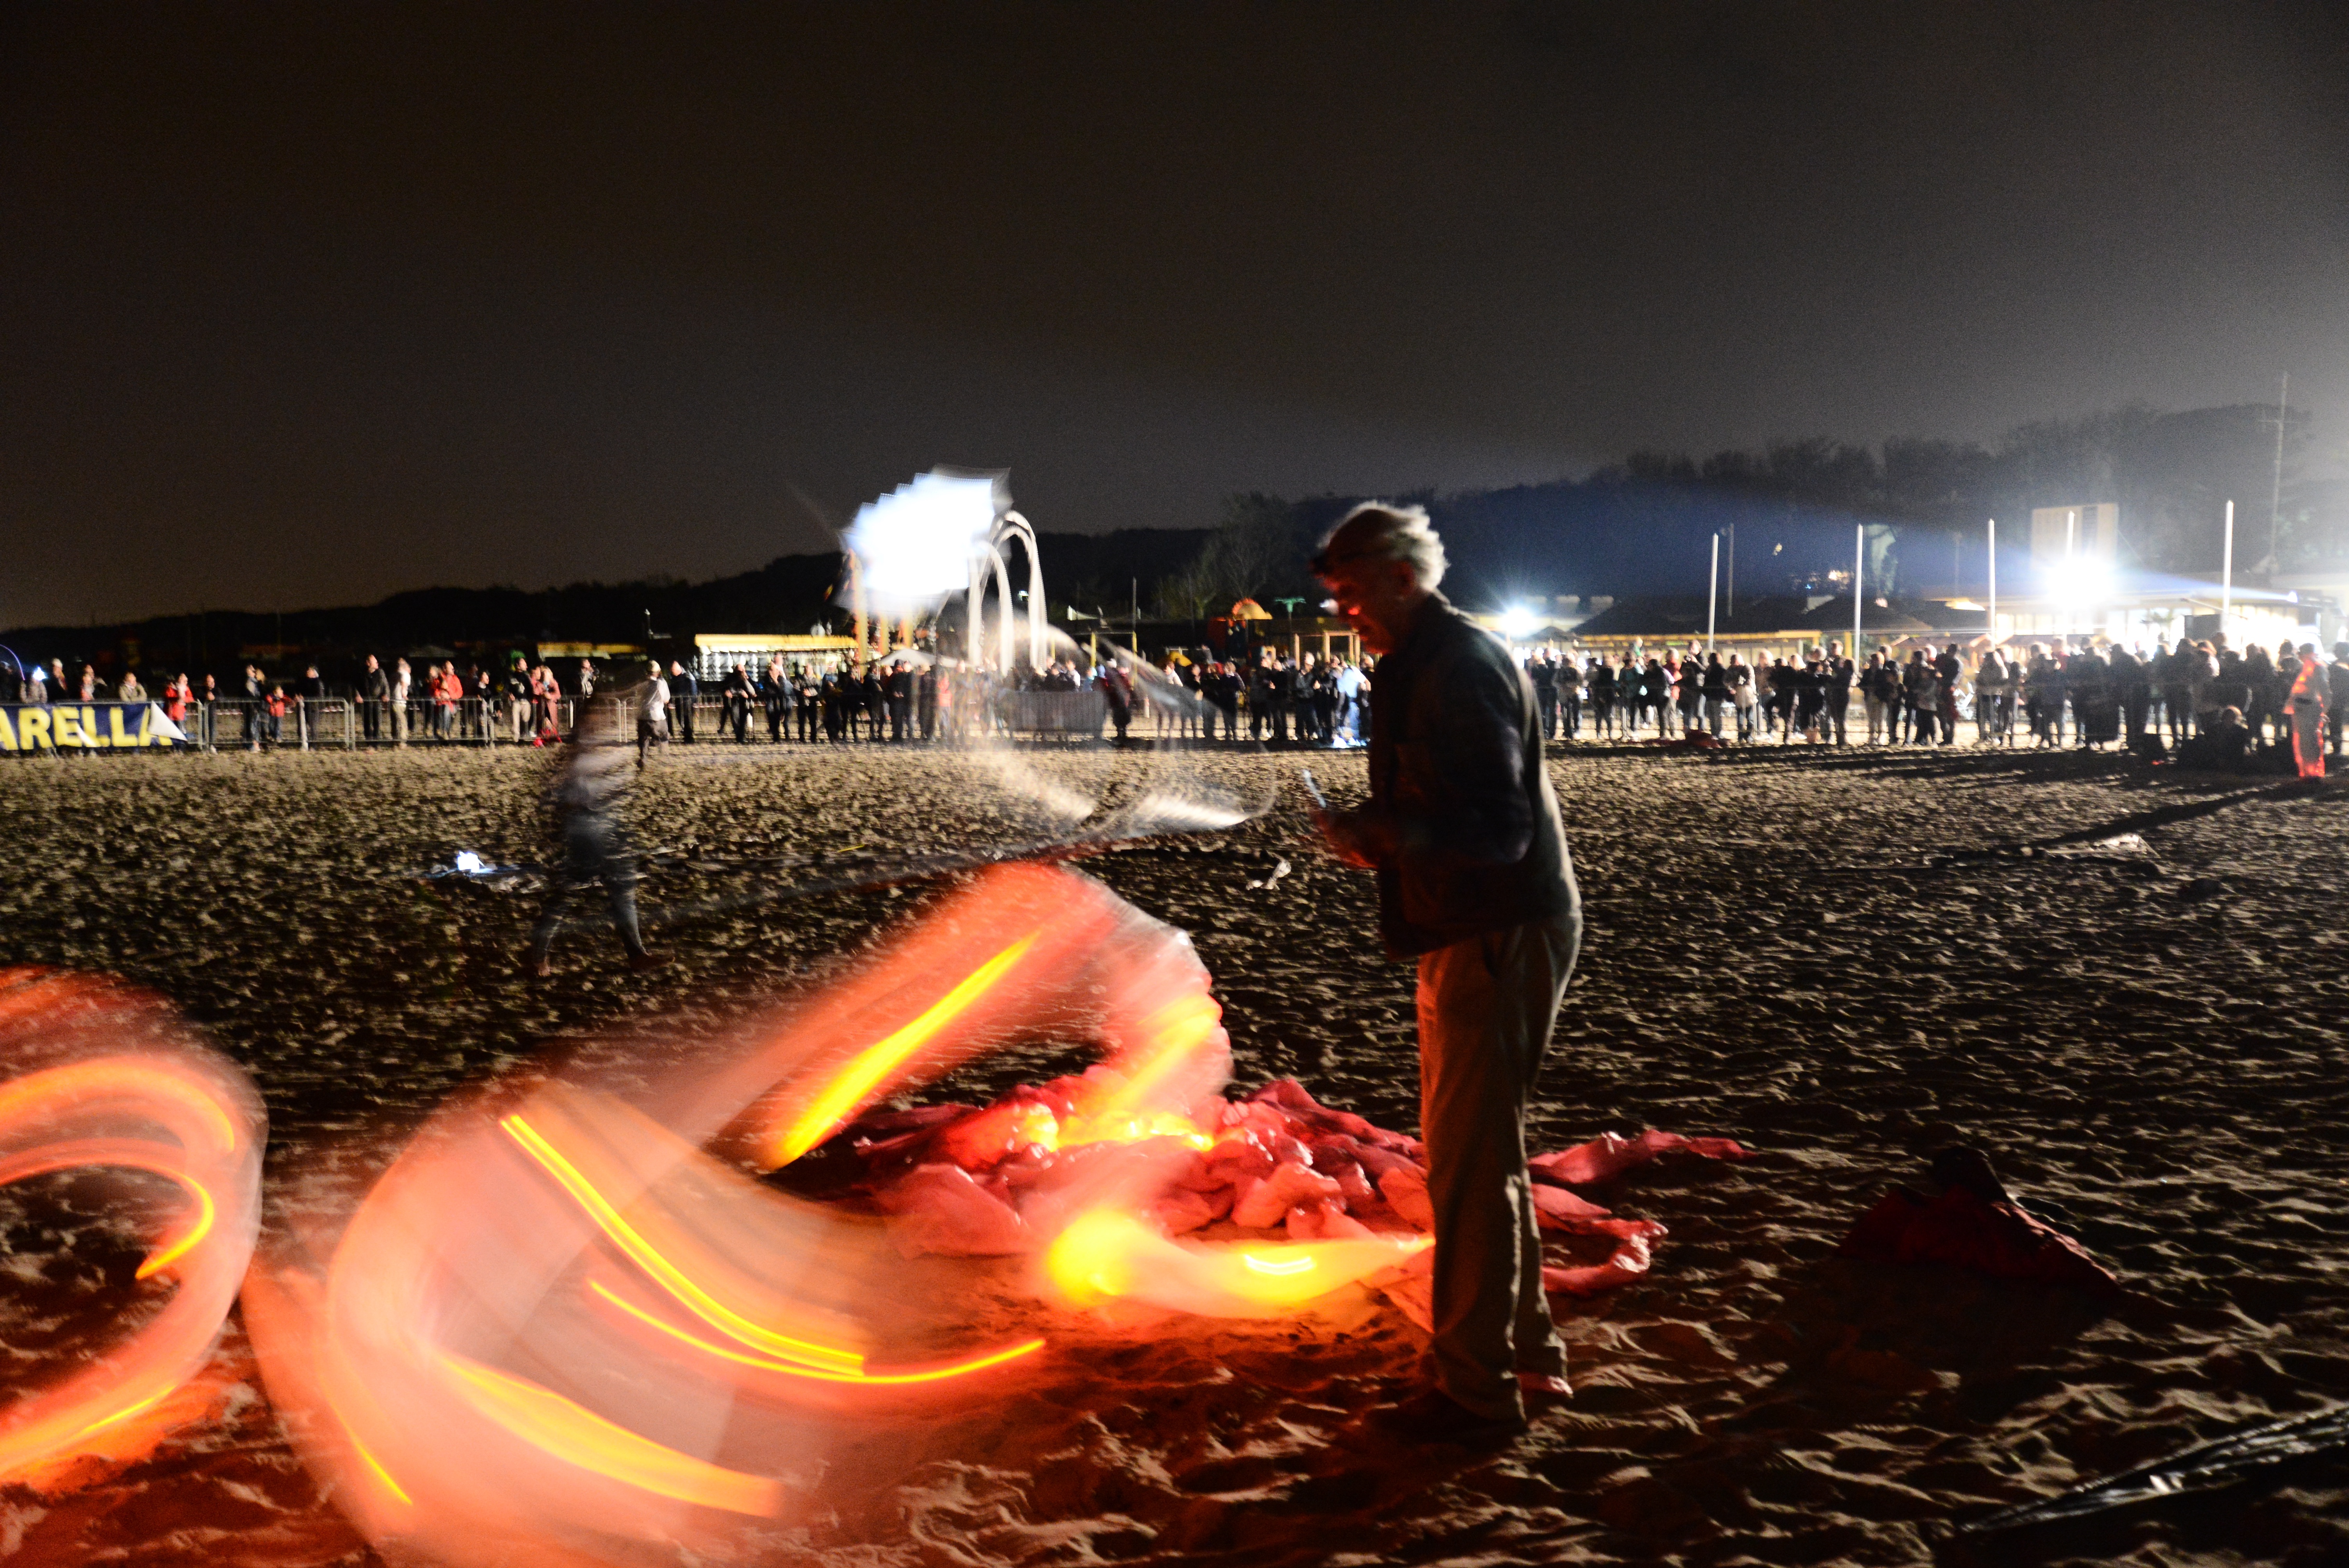
night, fire, stadium